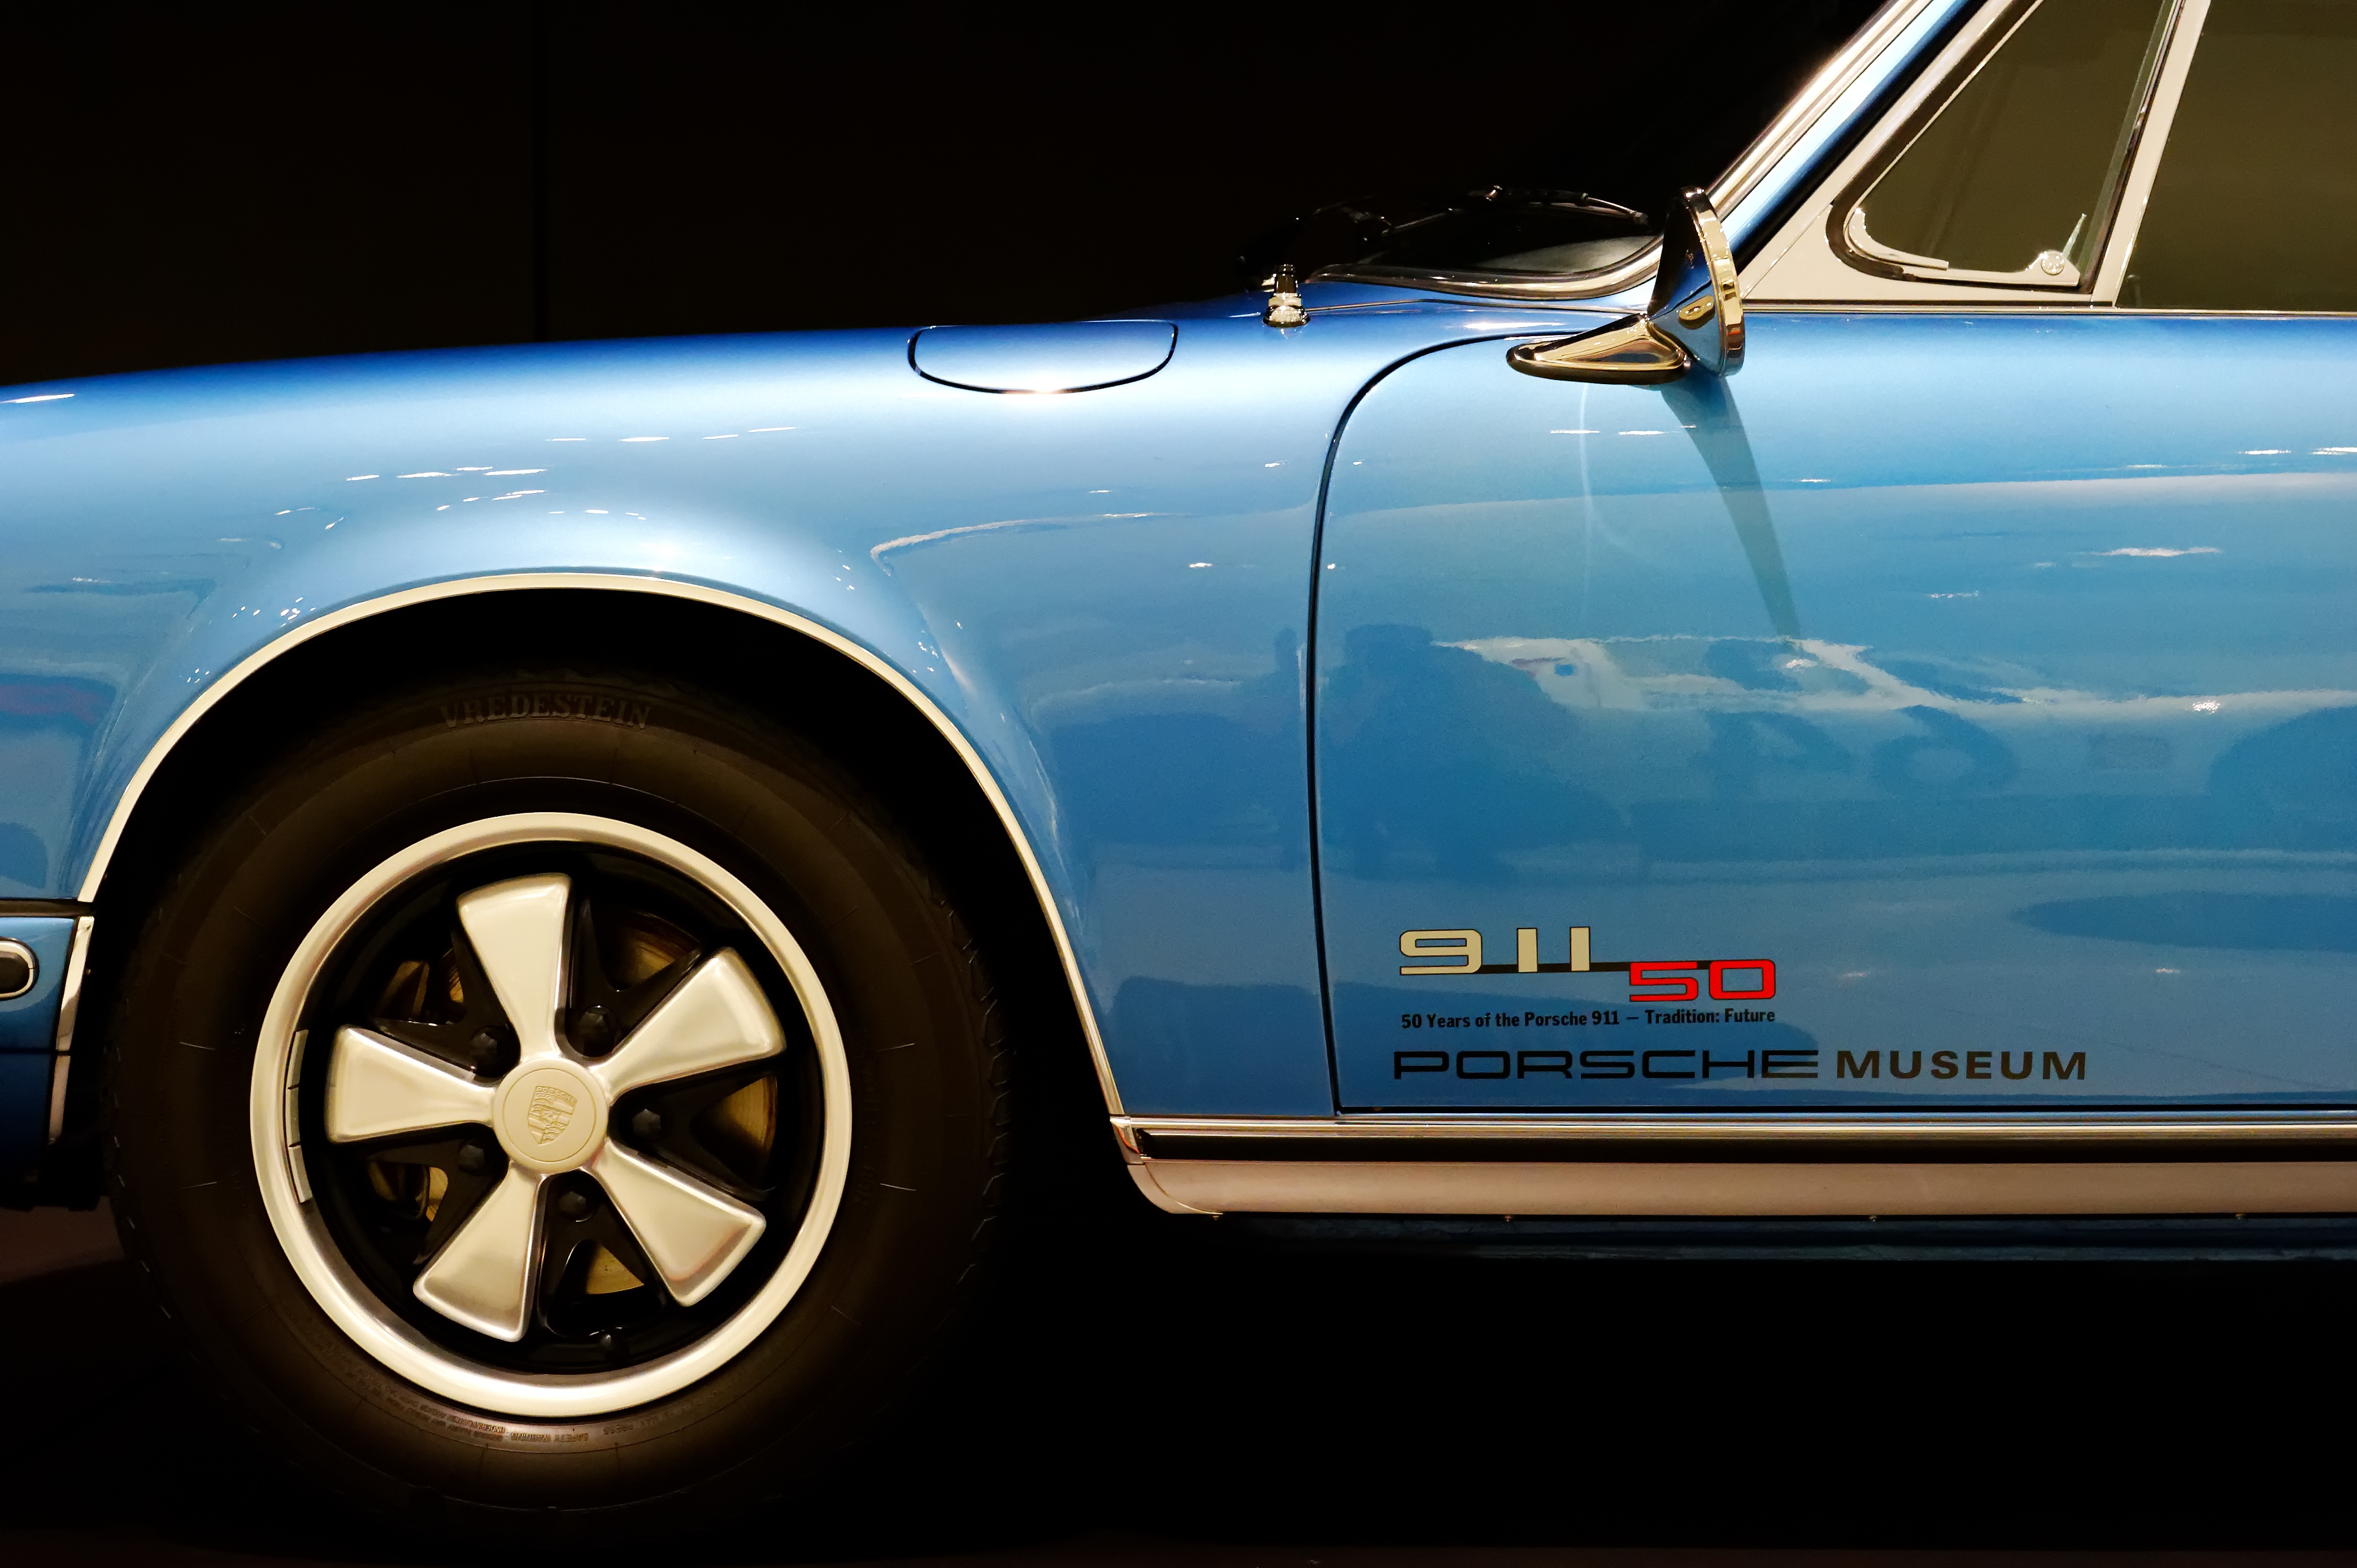
car, wheel, old, vehicle, museum, blue, sports car, sedan, oldtimer, 911, classic, convertible, porsche, pkw, stuttgart, noble, antique car, auto show, collector's item, targa, land vehicle, automobile make, automotive exterior, automotive design, luxury vehicle, performance car, executive car